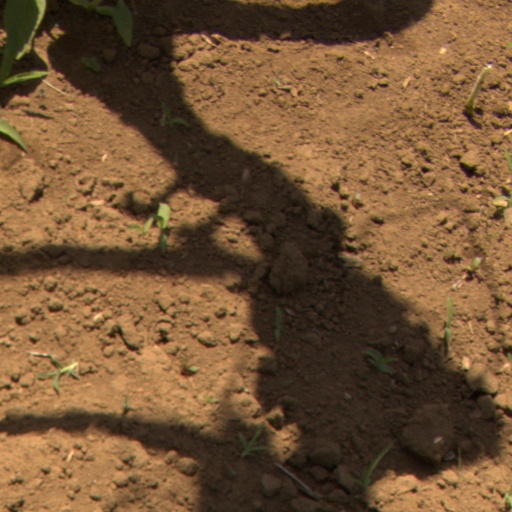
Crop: Jerusalem artichoke